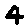
Label: 4